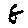
Label: 8